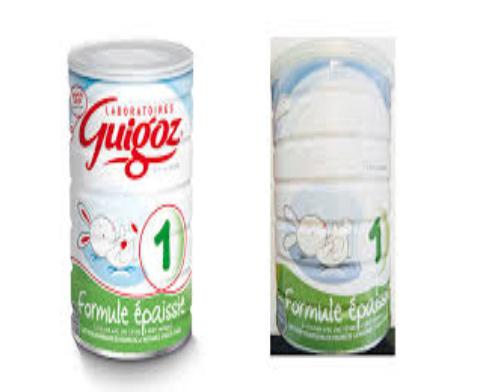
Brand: Guigoz
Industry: Food